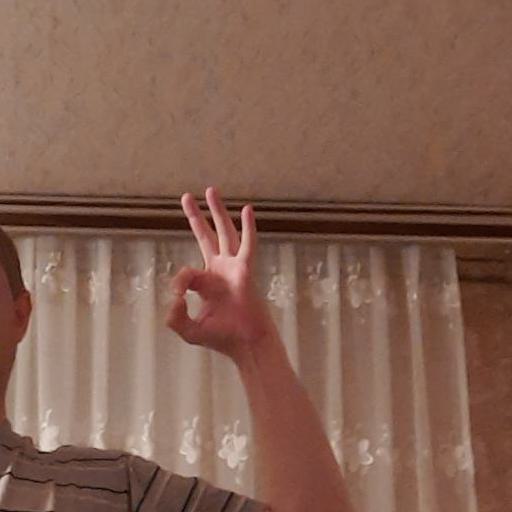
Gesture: ok